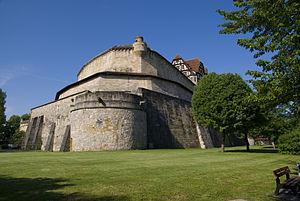
La forteresse Veste à Cobourg, Allemagne.
La Veste Coburg est l'une des forteresses médiévales les mieux conservées d'Allemagne. Elle est située sur une colline au-dessus de la ville de Cobourg, dans la région de Haute-Franconie en Bavière.